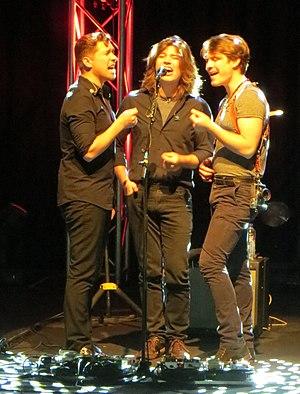
"Hanson est un groupe de pop américain, originaire de Tulsa dans l'Oklahoma. Il est composé de trois frères : Clarke Isaac ""Ike"" Hanson, Jordan Taylor ""Tay"" Hanson et Zachary Walker ""Zac"" Hanson.